Georgy Arapov

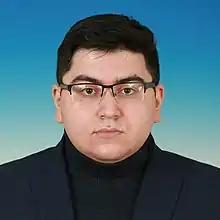

Georgy Konstantinovich Arapov (born 11 September 1999) is a Russian politician who was elected to the State Duma on the federal list for the New People party in 2021.